Shingo Takagi

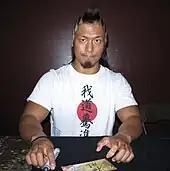
Takagi signing autographs in 2009

On May 14, 2008, Takagi and Kong turned on Hulk shortly before a scheduled Open the Triangle Gate Championship defense against Genki Horiguchi, Gamma and Yamato of the Muscle Outlaw'z, citing Hulk as a weakling. Takagi and Kong then joined up with Genki, Gamma, Yamato and Yasushi Kanda, ending both New Hazard and Muscle Outlaw'z and forming Real Hazard, a new faction. Takagi then teamed with Gamma and Yamato to win the newly-vacant Open the Triangle Gate Championship, defeating Naruki Doi, Masato Yoshino and Hulk. On June 28, they lost the Open the Triangle Gate Championship to Kenichiro Arai, Taku Iwasa and Shinobu of the Tozawa-juku faction.